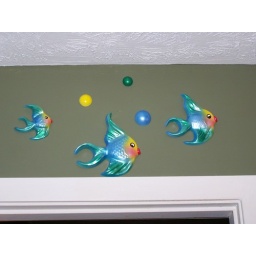
Placed these fish and their bubbles over the door leading to the shower.